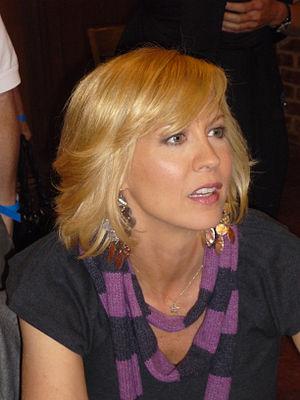
Jenna Elfman, de son vrai nom Jennifer Mary Butala, est une actrice et productrice américaine née le 30 septembre 1971 à Los Angeles, Californie, principalement connue pour son rôle dans la sitcom Dharma et Greg, diffusée entre 1997 et 2002.